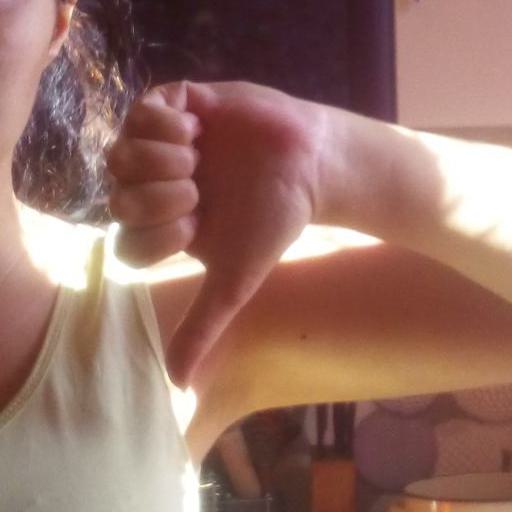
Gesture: dislike